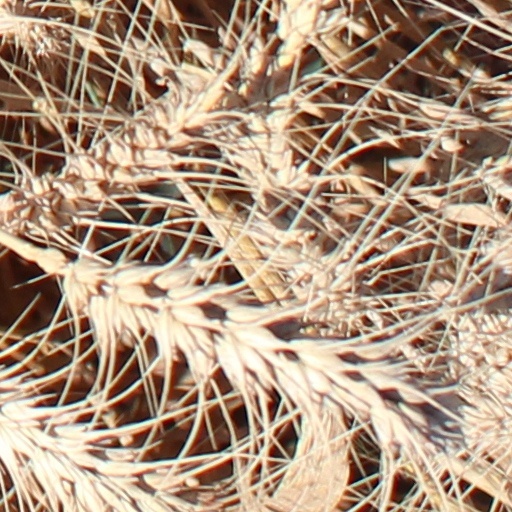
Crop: wheat